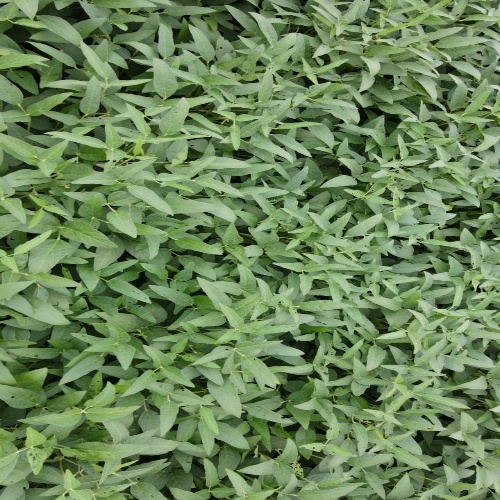
Label: Diabrotica_speciosa